Mirasteilas Observatory

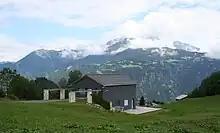
Mirasteilas

The core of the observatory is the observation deck on the first floor with the observation instruments. The roof can be retracted on two tracks so that instruments and the audience get a clear view of the sky. To prevent vibration transmission to the telescope, a separate foundation was created for it. Integrated in the wheelchair-accessible buildings are a technology room, a small restaurant and toilet facilities for the ski slope visitors during the day and for the observatory visitors in the evening. The restaurant space is also used for introduction to the observatory and bad weather programs as an alternative to star gazing.